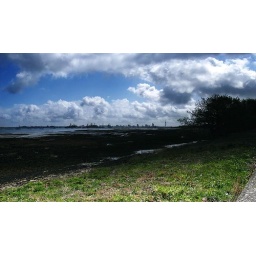
Middle distance a bit too dark in this one, a big cloud was sitting over me....